Smyrna

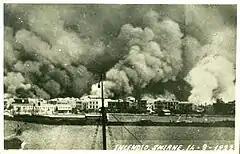
The Great Fire of Smyrna as seen from an Italian ship, 14 September 1922

Smyrna is shut in on the west by a hill now called Deirmen Tepe, with the ruins of a temple on the summit. The walls of Lysimachus crossed the summit of this hill, and the acropolis occupied the top of Pagus. Between the two the road from Ephesus entered the city by the Ephesian gate, near which was a gymnasium. Closer to the acropolis the outline of the stadium is still visible, and the theatre was on Pagus's north slopes. Smyrna possessed two harbours. The outer harbour was simply the open roadstead of the gulf, and the inner was a small basin with a narrow entrance partially filled up by Tamerlane in 1402.